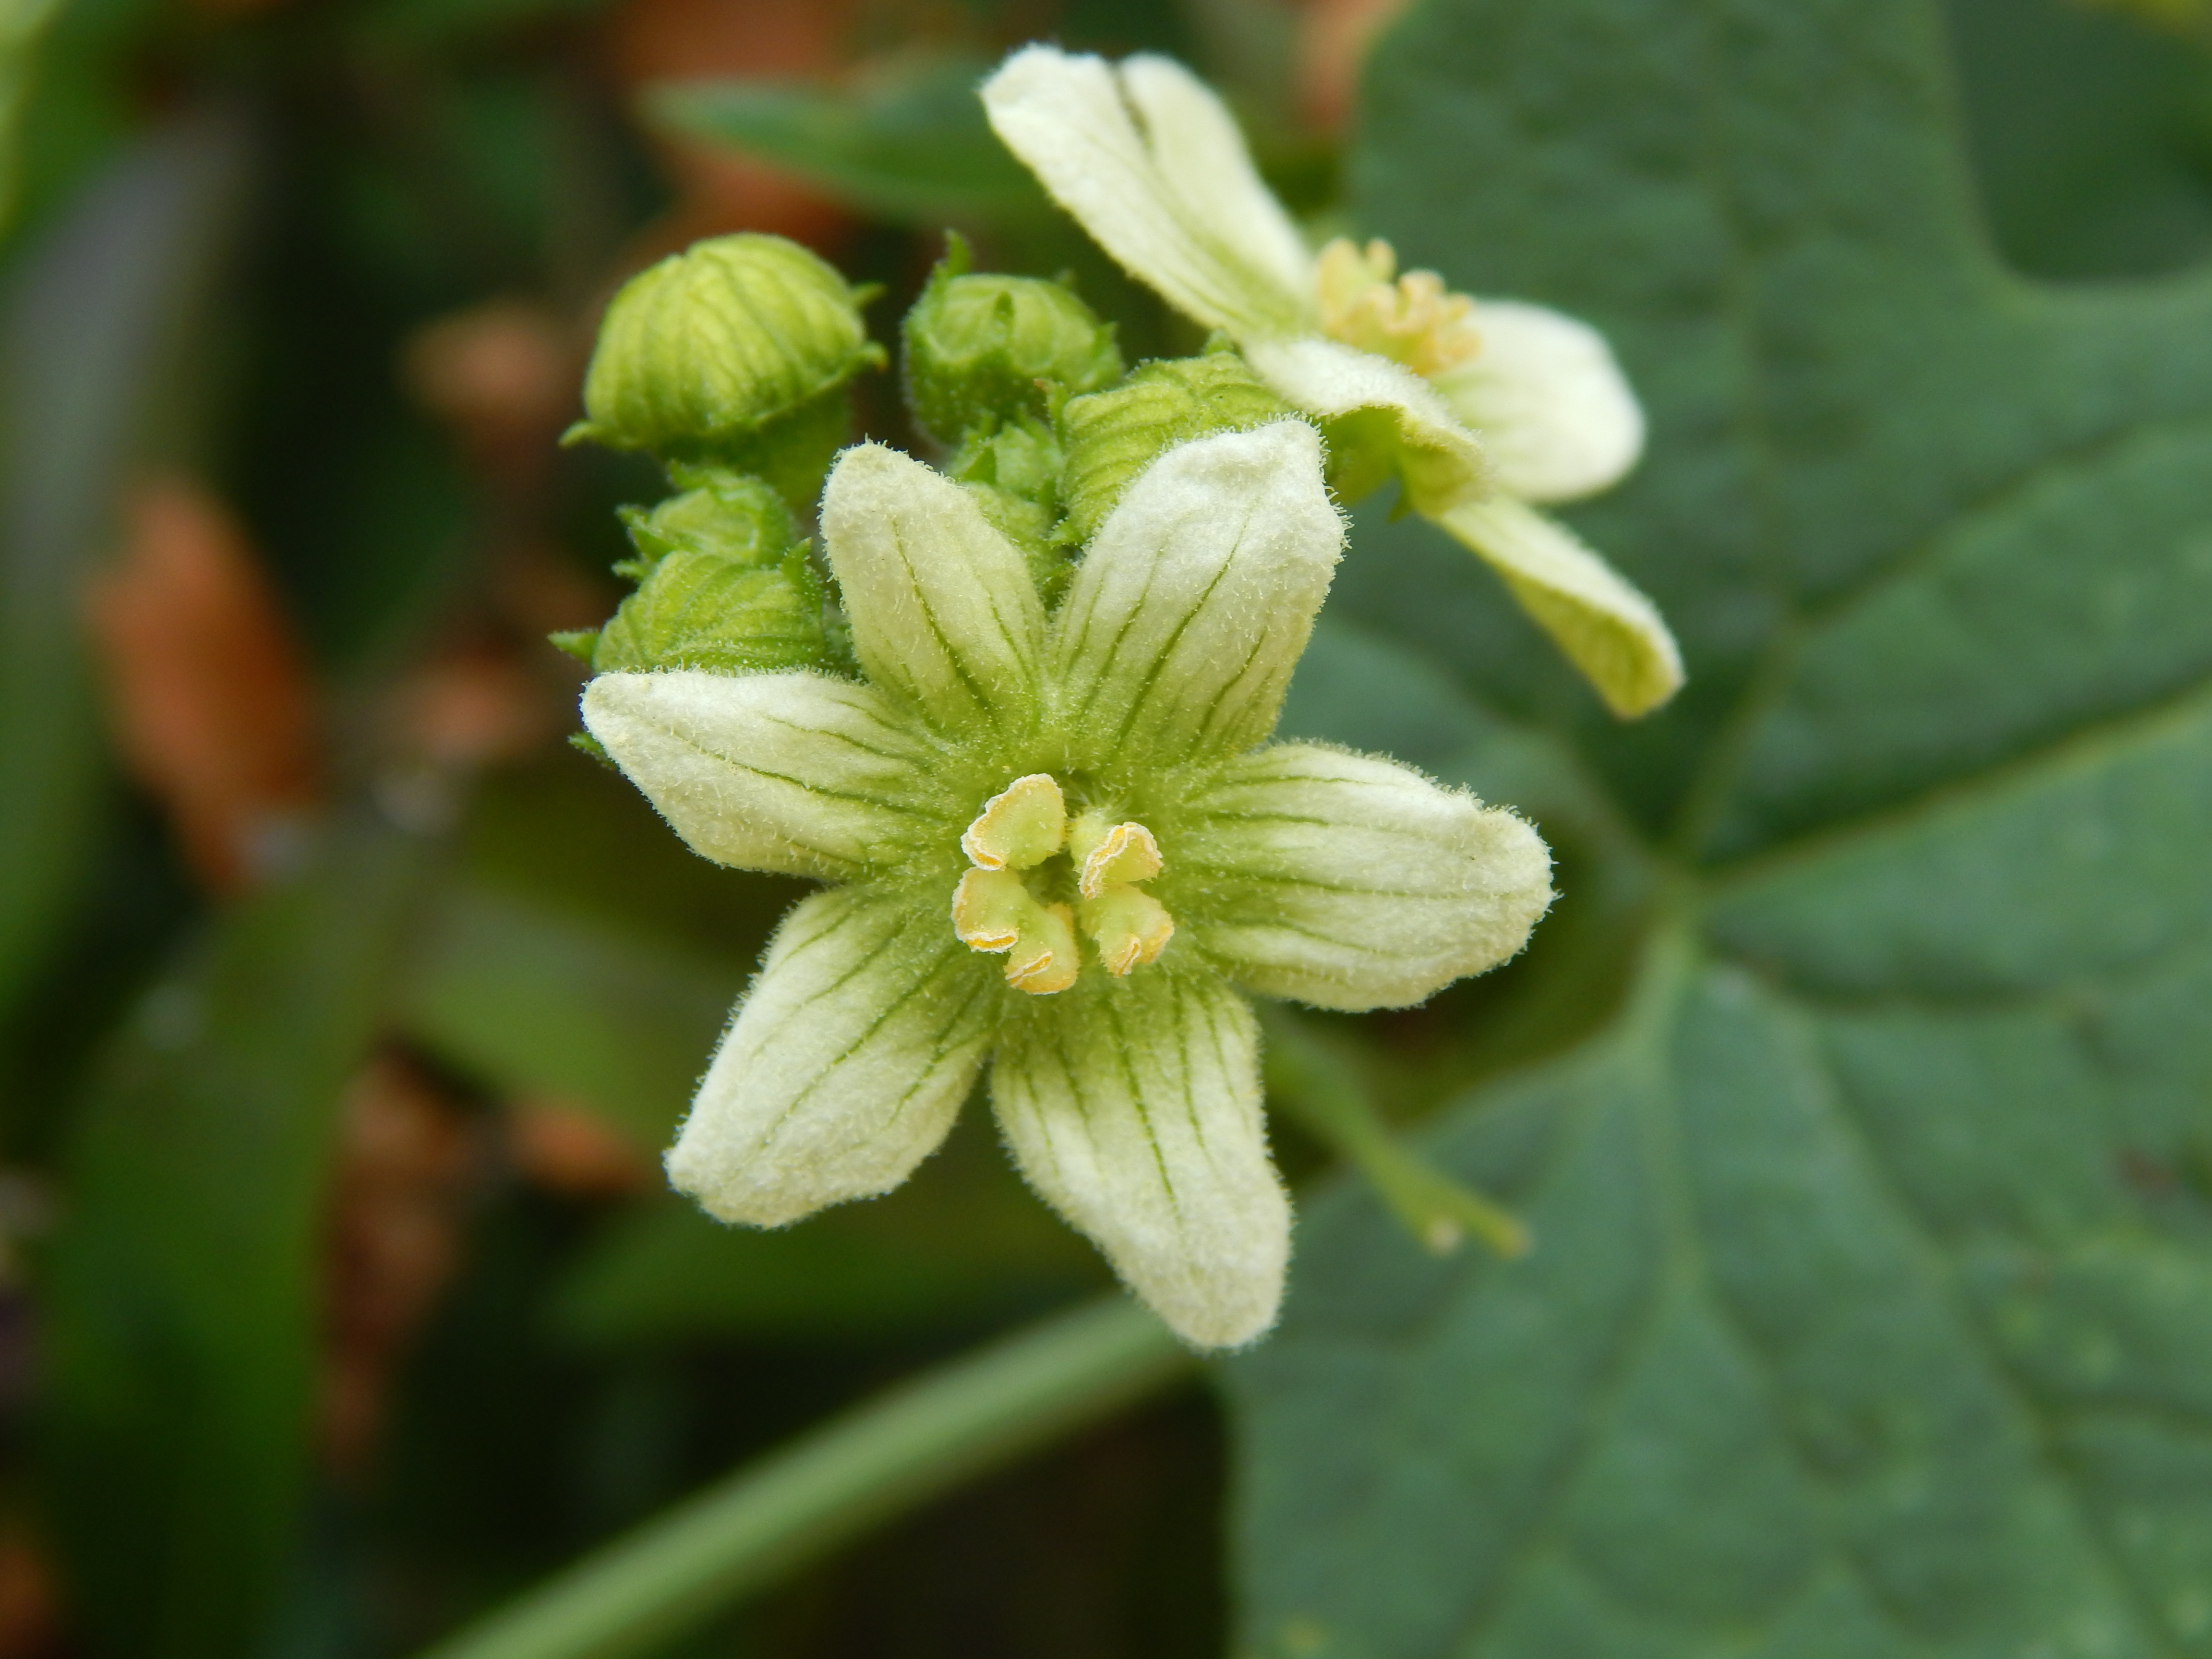
nature, blossom, plant, leaf, flower, green, produce, botany, flora, wildflower, shrub, macro photography, flowering plant, land plant